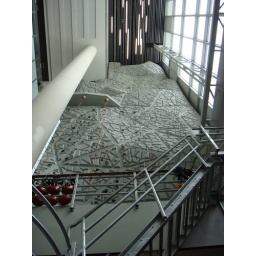
A rock climbing wall in the &amp;quot;super&amp;quot; mall. Too cool I thought!